Philippine Constitutional Commission of 1986

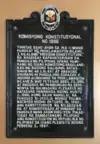
A historical marker issued by the National Historical Commission of the Philippines to commemorate the 1986 Philippine Constitutional Commission

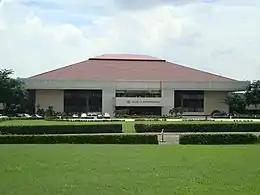
Batasang Pambansa Complex

The Philippine Constitutional Commission of 1986 was the constitutional convention tasked with drafting the present iteration of the Constitution of the Philippines in 1986.